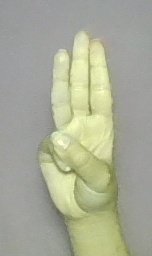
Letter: thaa